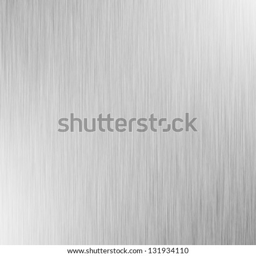
metal texture with some added highlights and reflections